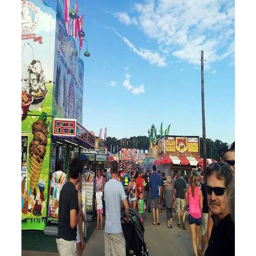
the flocks to the fair every year .